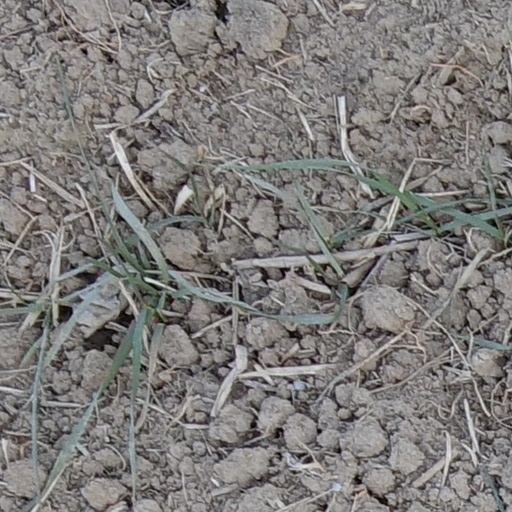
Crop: wheat